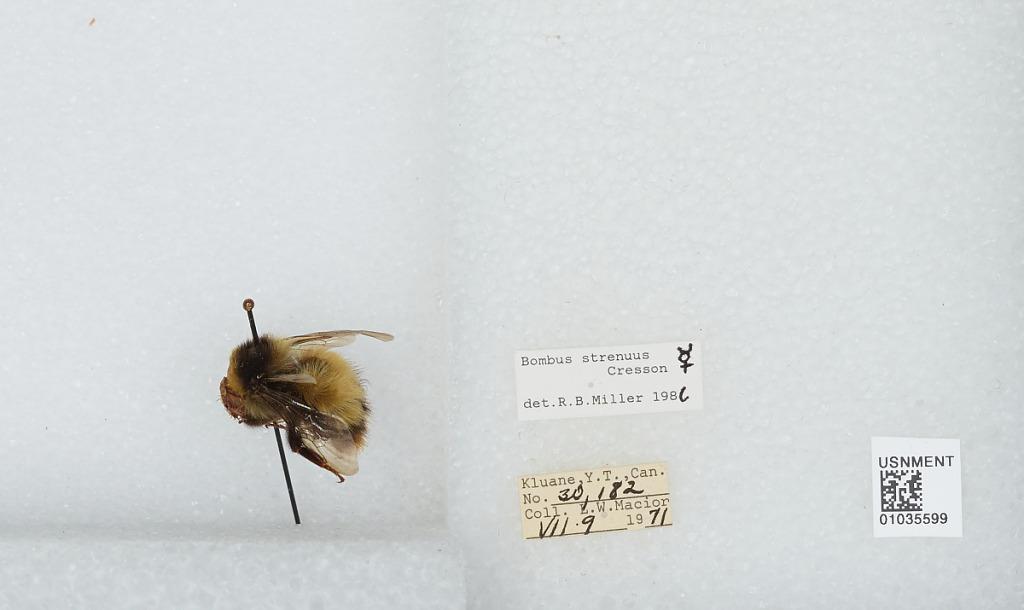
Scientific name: Bombus (Alpinobombus) neoboreus Sladen
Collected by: L. Macior
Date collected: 1971-7-9
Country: Canada
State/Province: Yukon Territory
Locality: Kluane
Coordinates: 60.75, -139.5
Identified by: Miller, R. B.